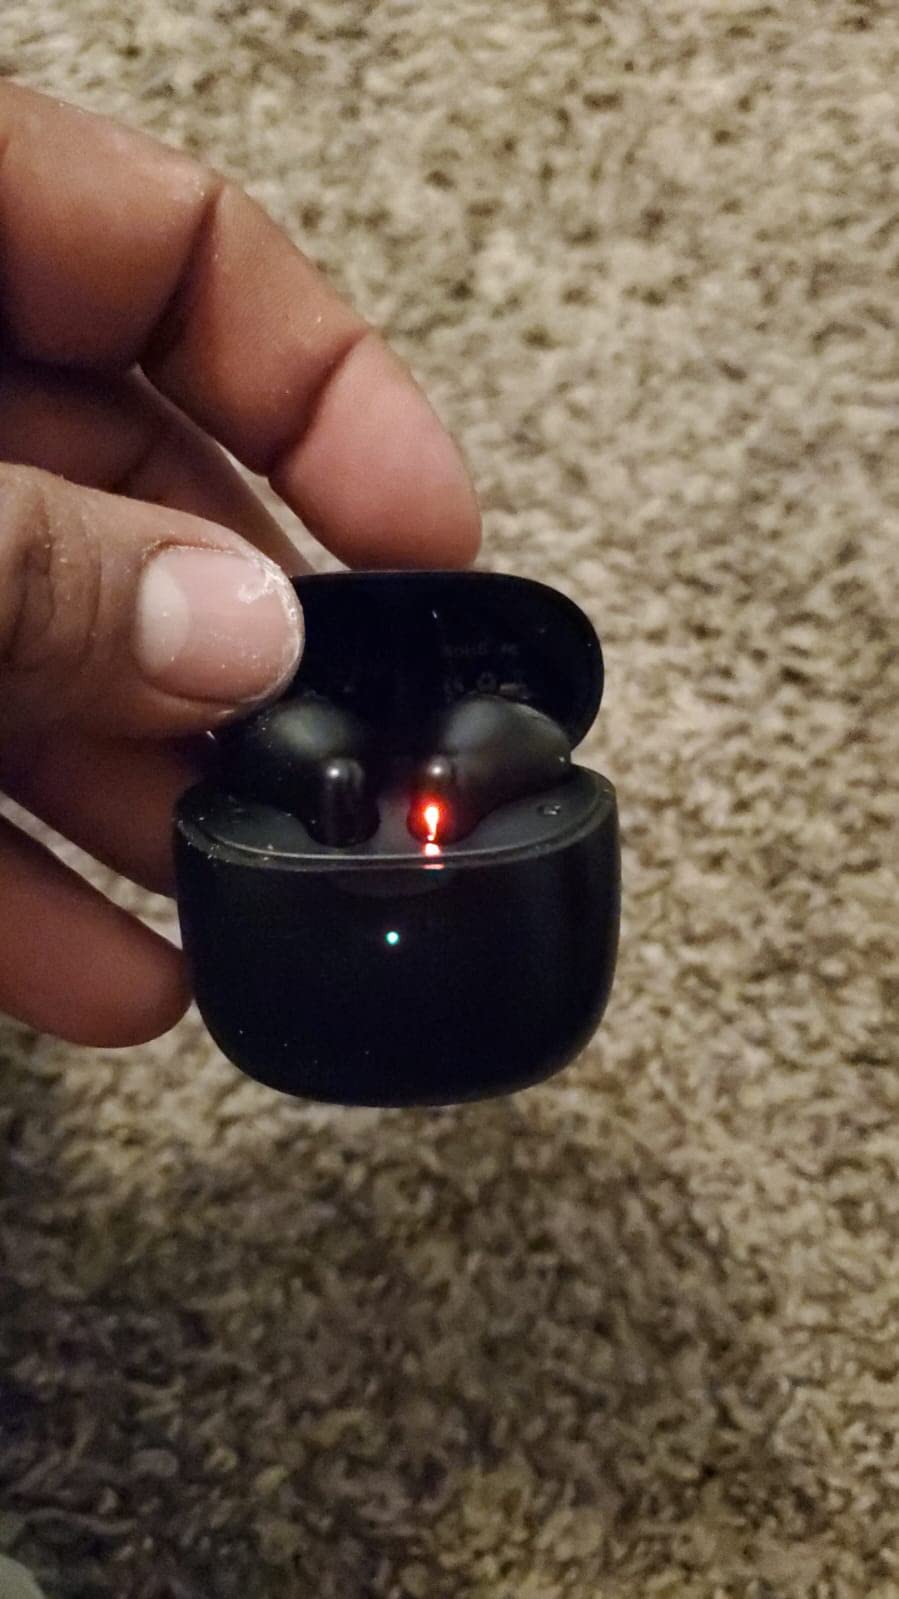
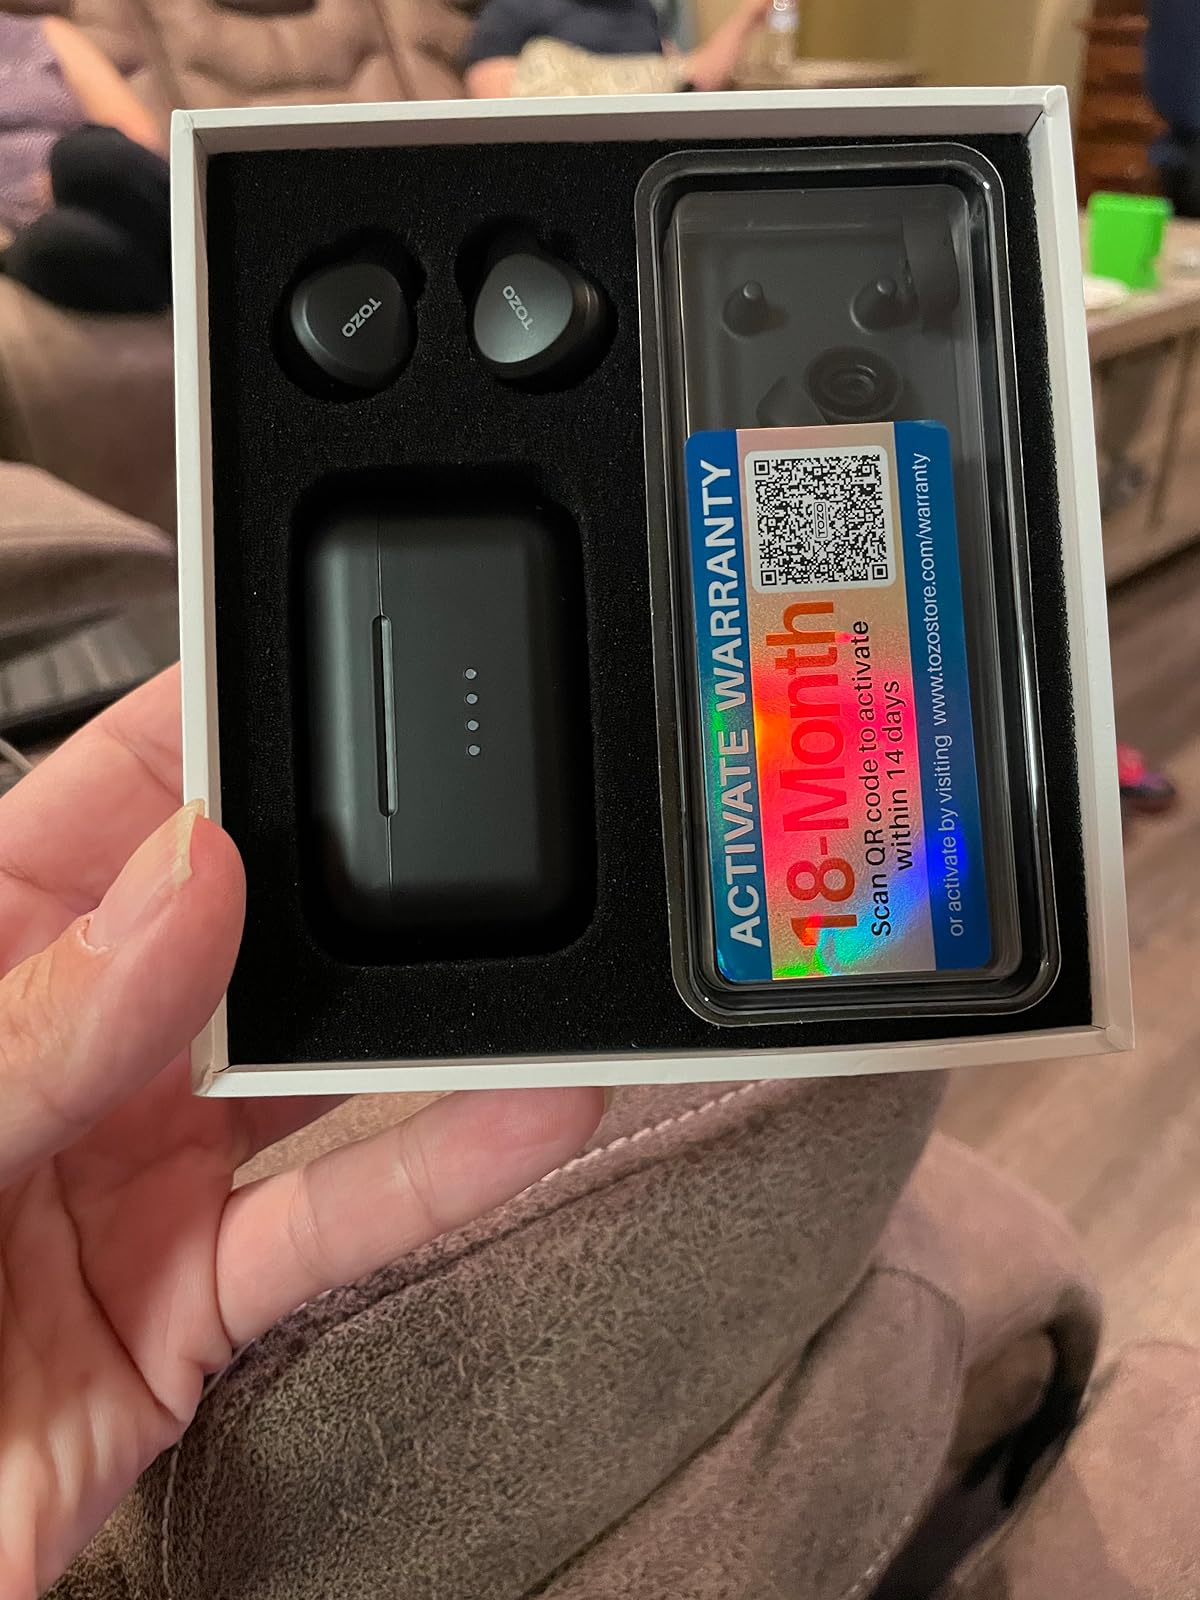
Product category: earbuds
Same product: no